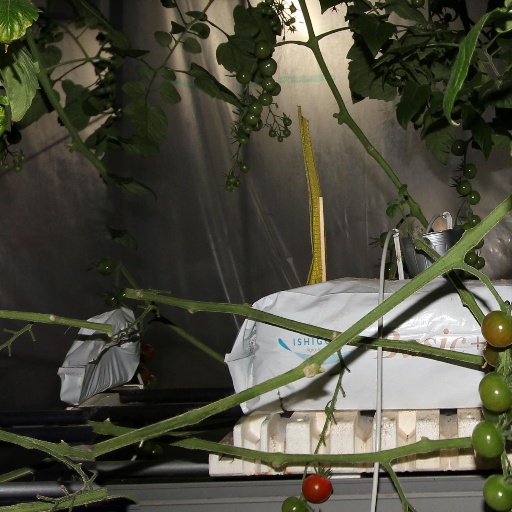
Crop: tomato